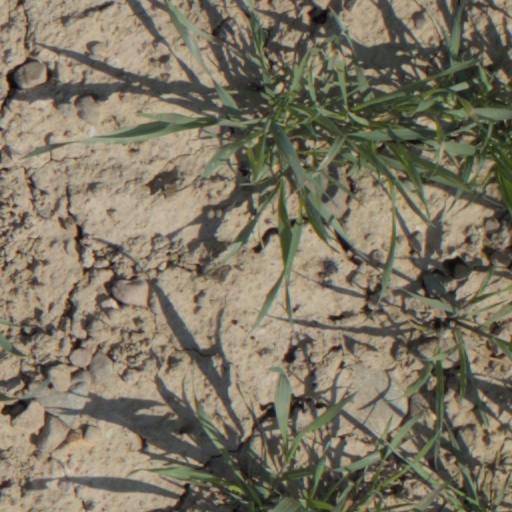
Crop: wheat